Denis Boucher

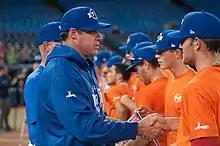
Boucher (left) in 2014

Denis Boucher (born March 7, 1968) is a Canadian former professional baseball starting pitcher. He played in Major League Baseball (MLB) for the Toronto Blue Jays, Cleveland Indians, and Montreal Expos. He represented Canada at the 1987 Pan American Games. After retirement he went to work for Air Canada in Montreal, before becoming a scout in 2019. He is currently a scout for the New York Yankees.